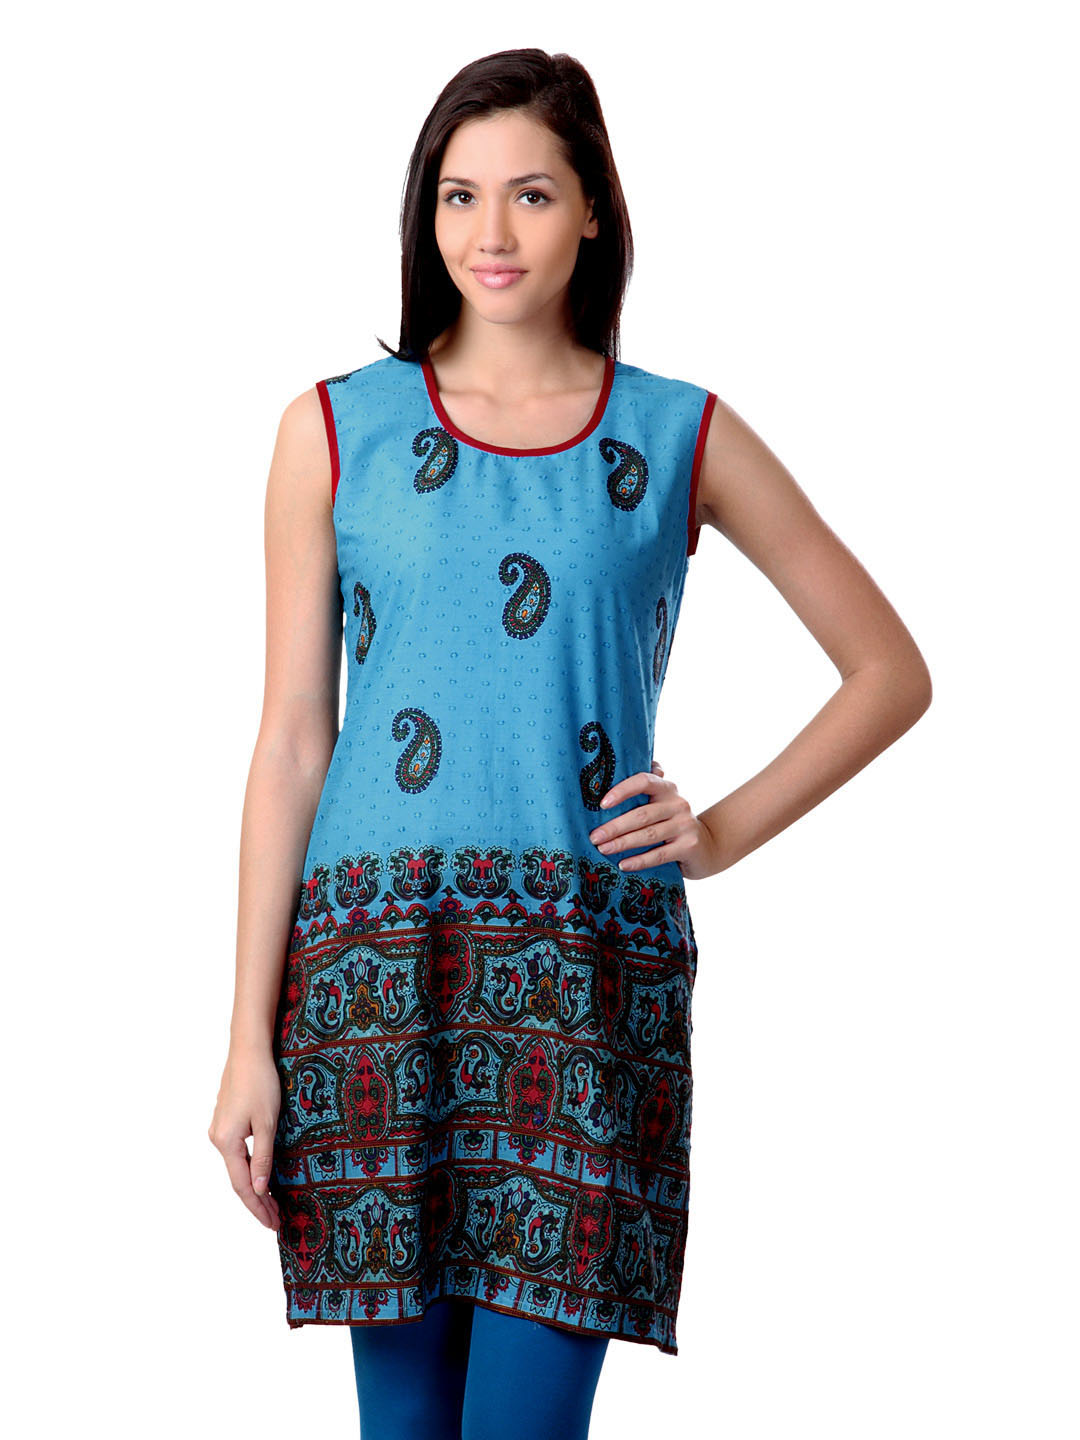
Sushilas Women Printed Blue Kurta
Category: Apparel / Topwear / Kurtas
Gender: Women
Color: Blue
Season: Summer 2012
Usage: Ethnic